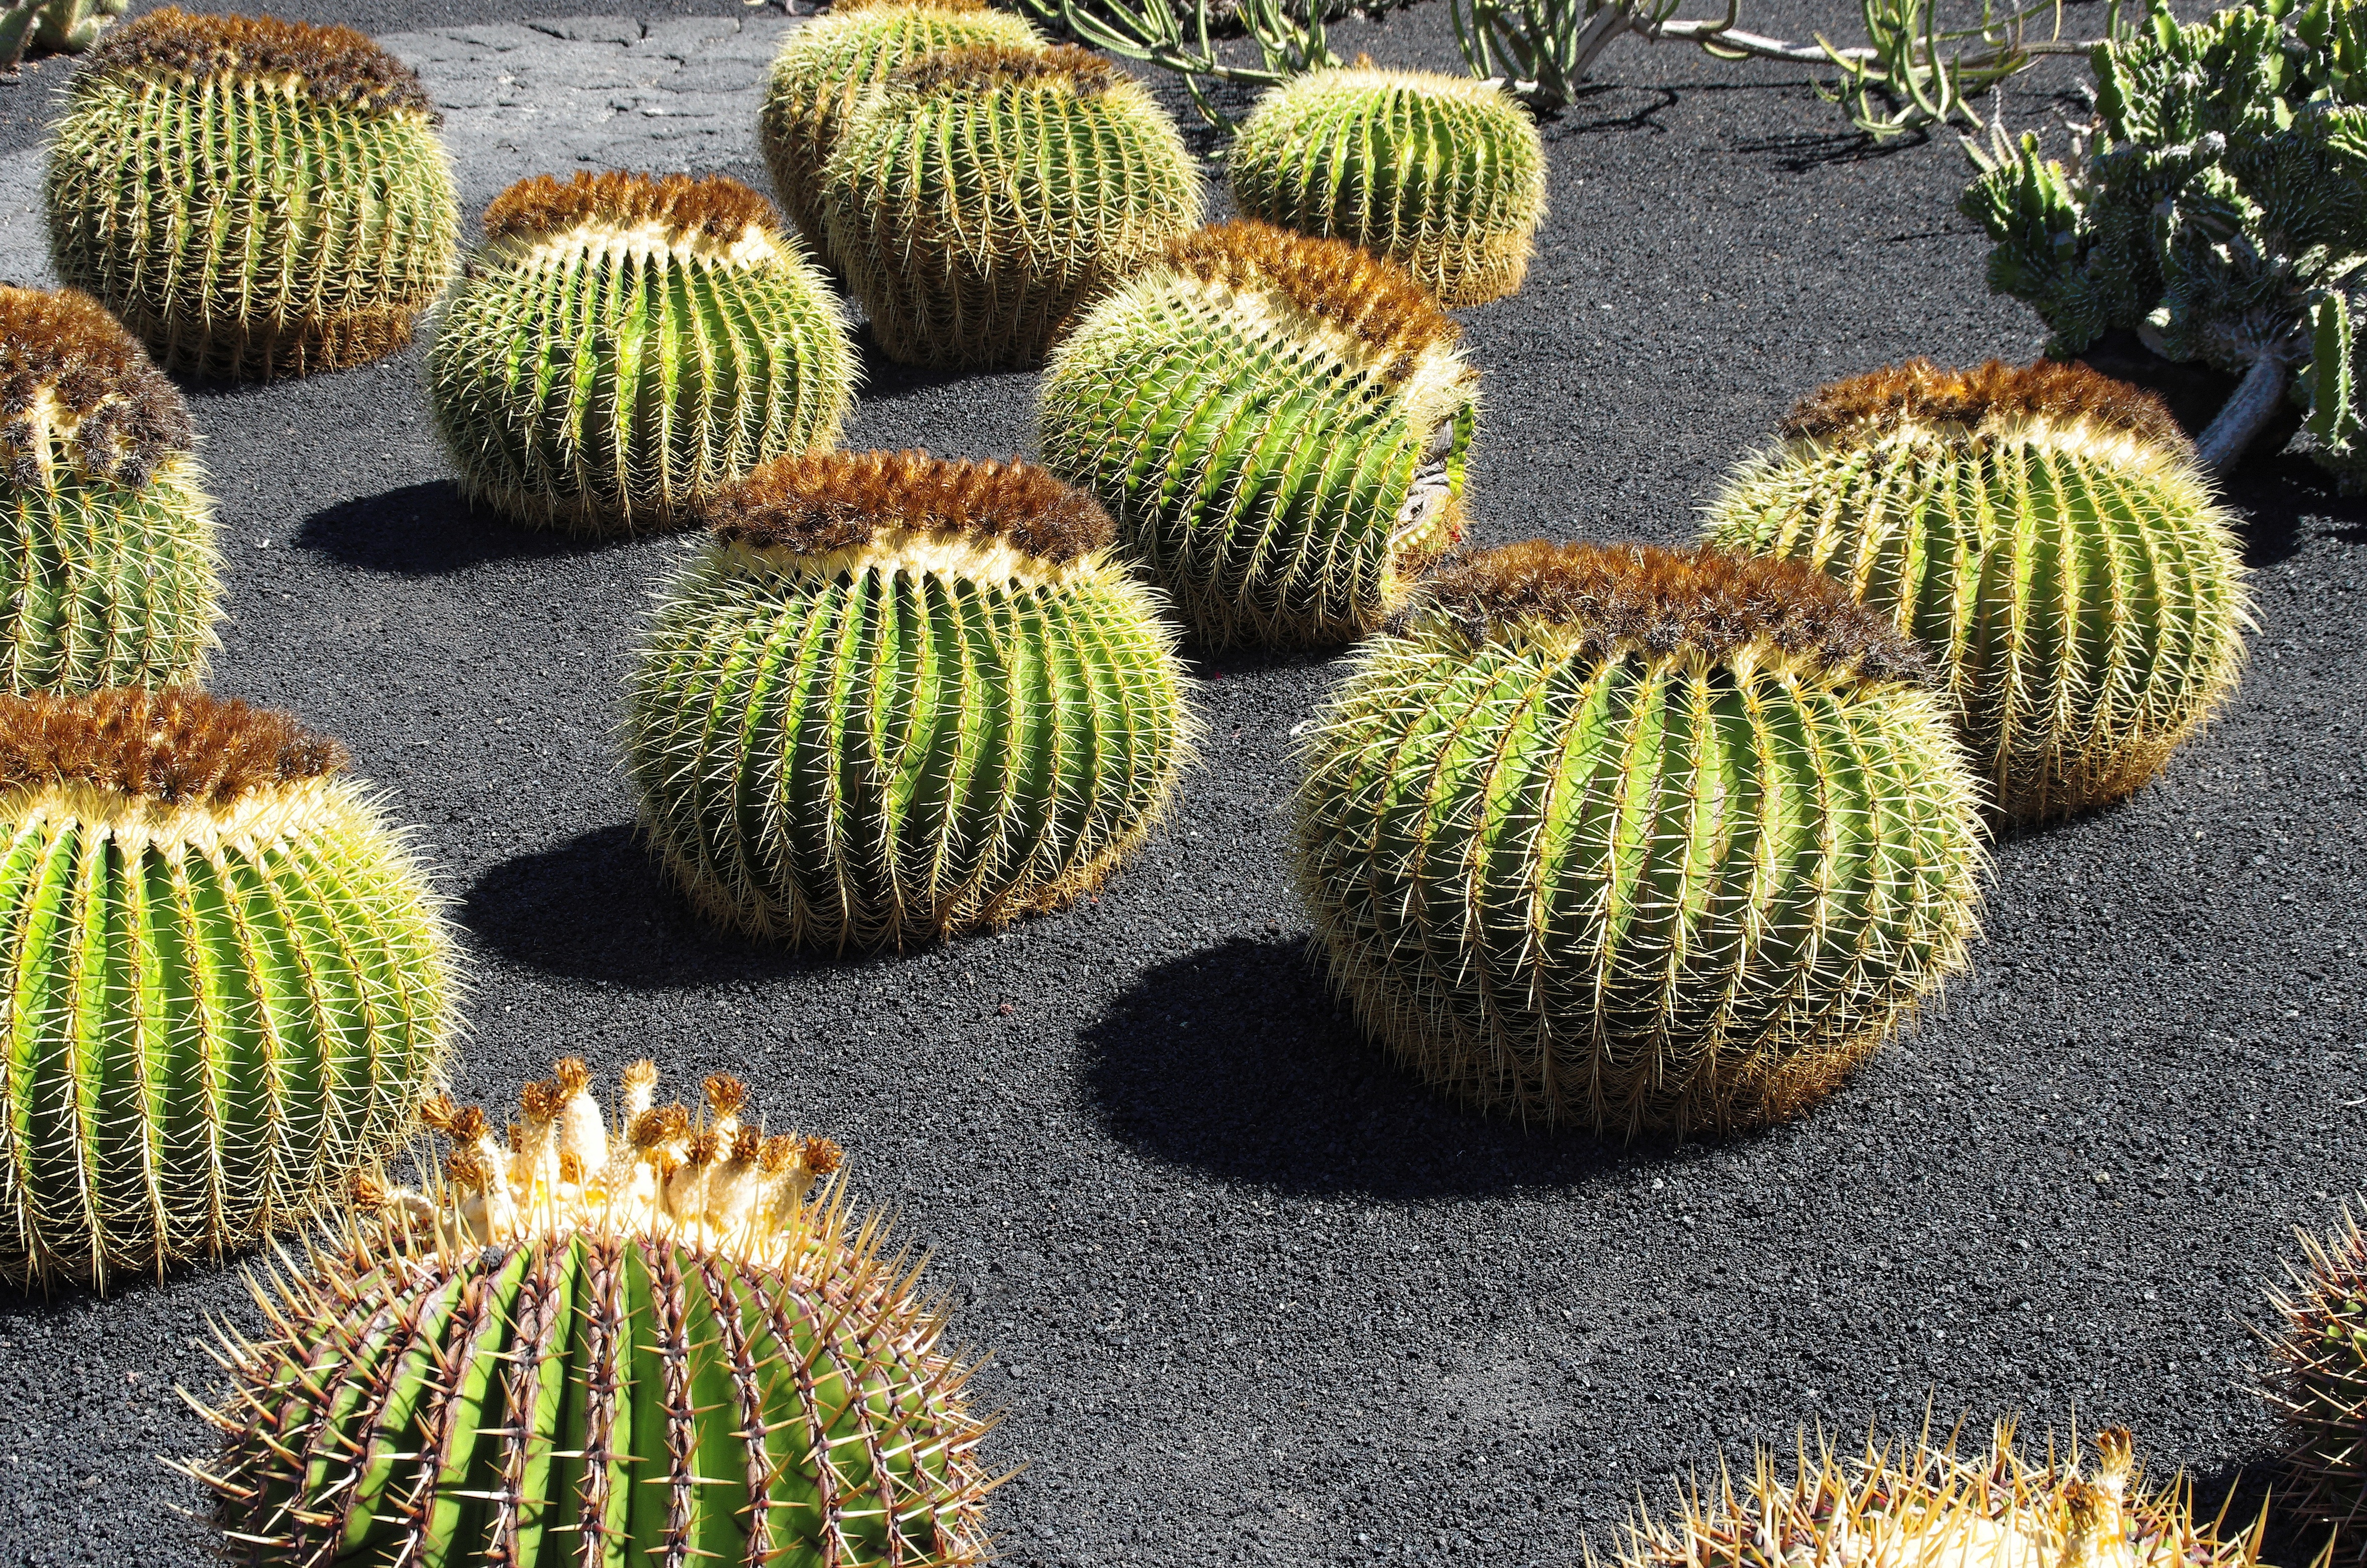
nature, cactus, plant, flower, spice, produce, botany, garden, exotic, caryophyllales, lanzarote, exotic flowers, flowering plant, exotic garden, cactus garden, stepmother cushions, land plant, hedgehog cactus